Thomas Austin (pastoralist)

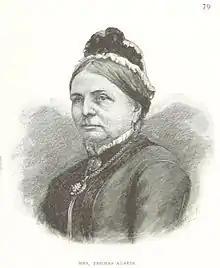
Elizabeth Phillips Harding, wife of Thomas Austin

In 1845 he married Elizabeth Phillips Harding (1821–1910) in Melbourne; they had 11 children.